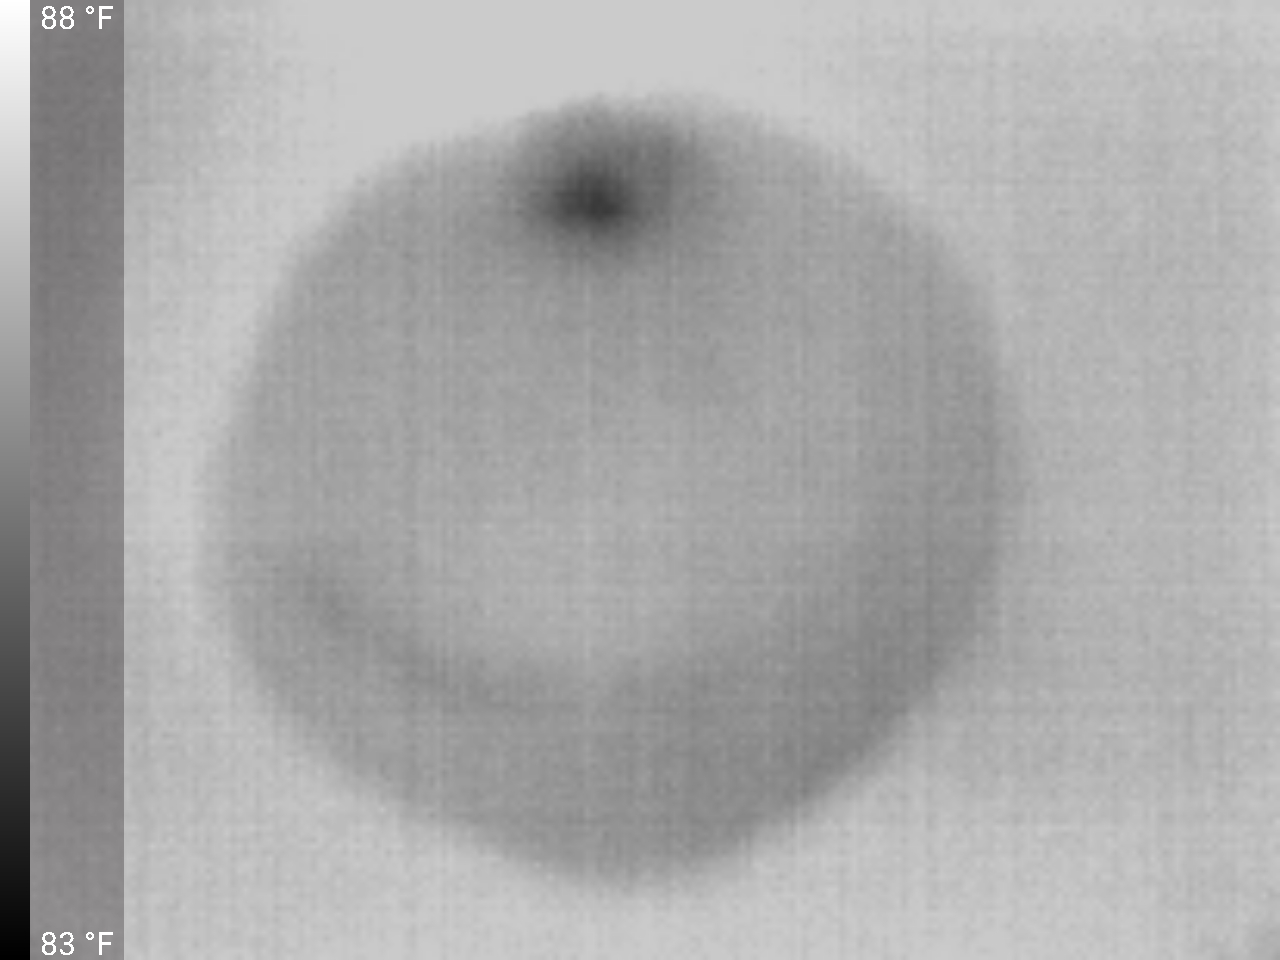
Label: No Defect